Wigwam Motel

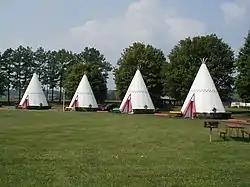
Wigwam Village#2 in Cave City, Kentucky (2000)

Wigwam Village #2 was built in 1937 on U.S. Route 31W in Cave City, Kentucky, close to Mammoth Cave National Park and a few miles south of the original Wigwam Village #1. The address is 601 North Dixie Hwy, Cave City, Kentucky. ( 37°08'43.0"N, 85°56'43.8"W )